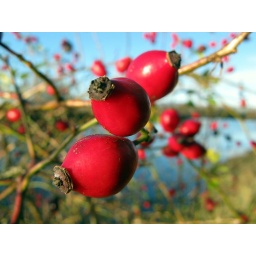
Some rose hips (I guess) by the river Cart in Renfrew.